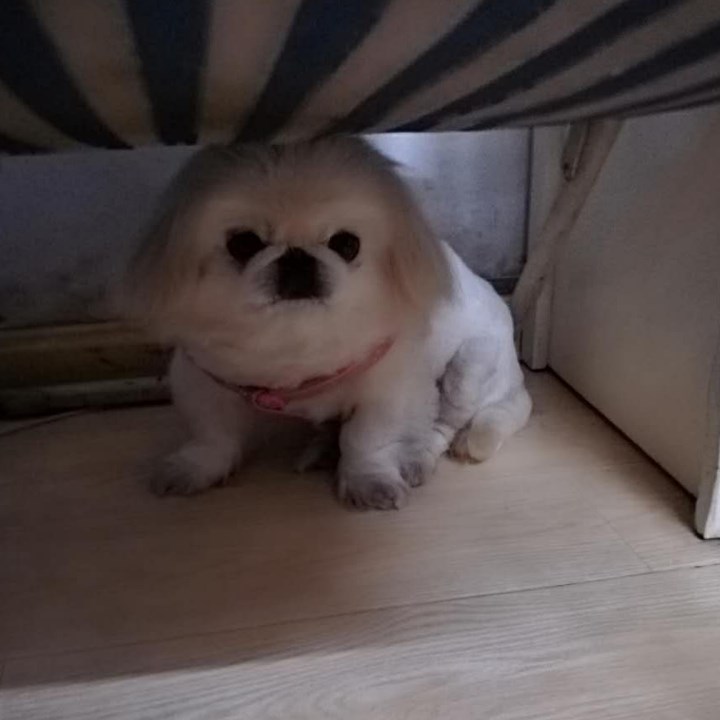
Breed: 480-n000125-Pekinese